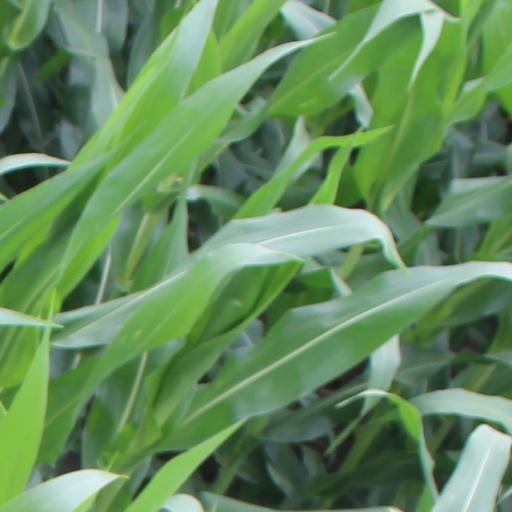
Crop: maize; corn